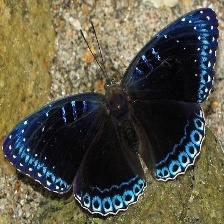
Species: POPINJAY